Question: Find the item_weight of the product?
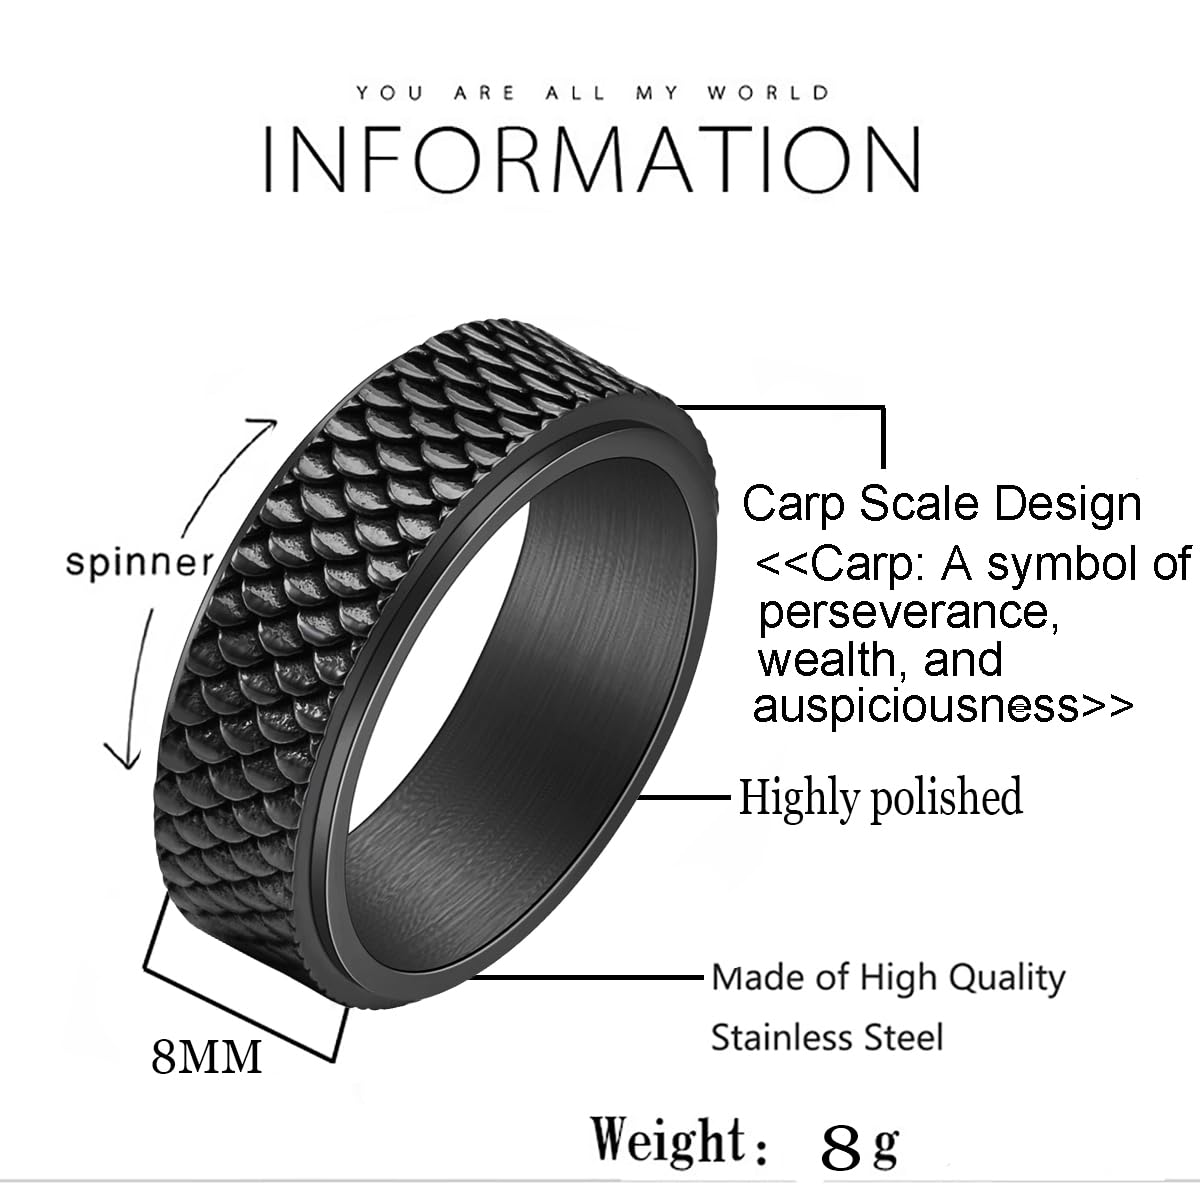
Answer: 8.0 gram